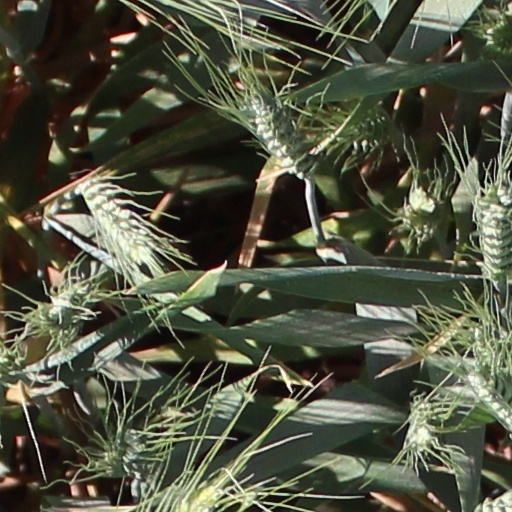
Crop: wheat